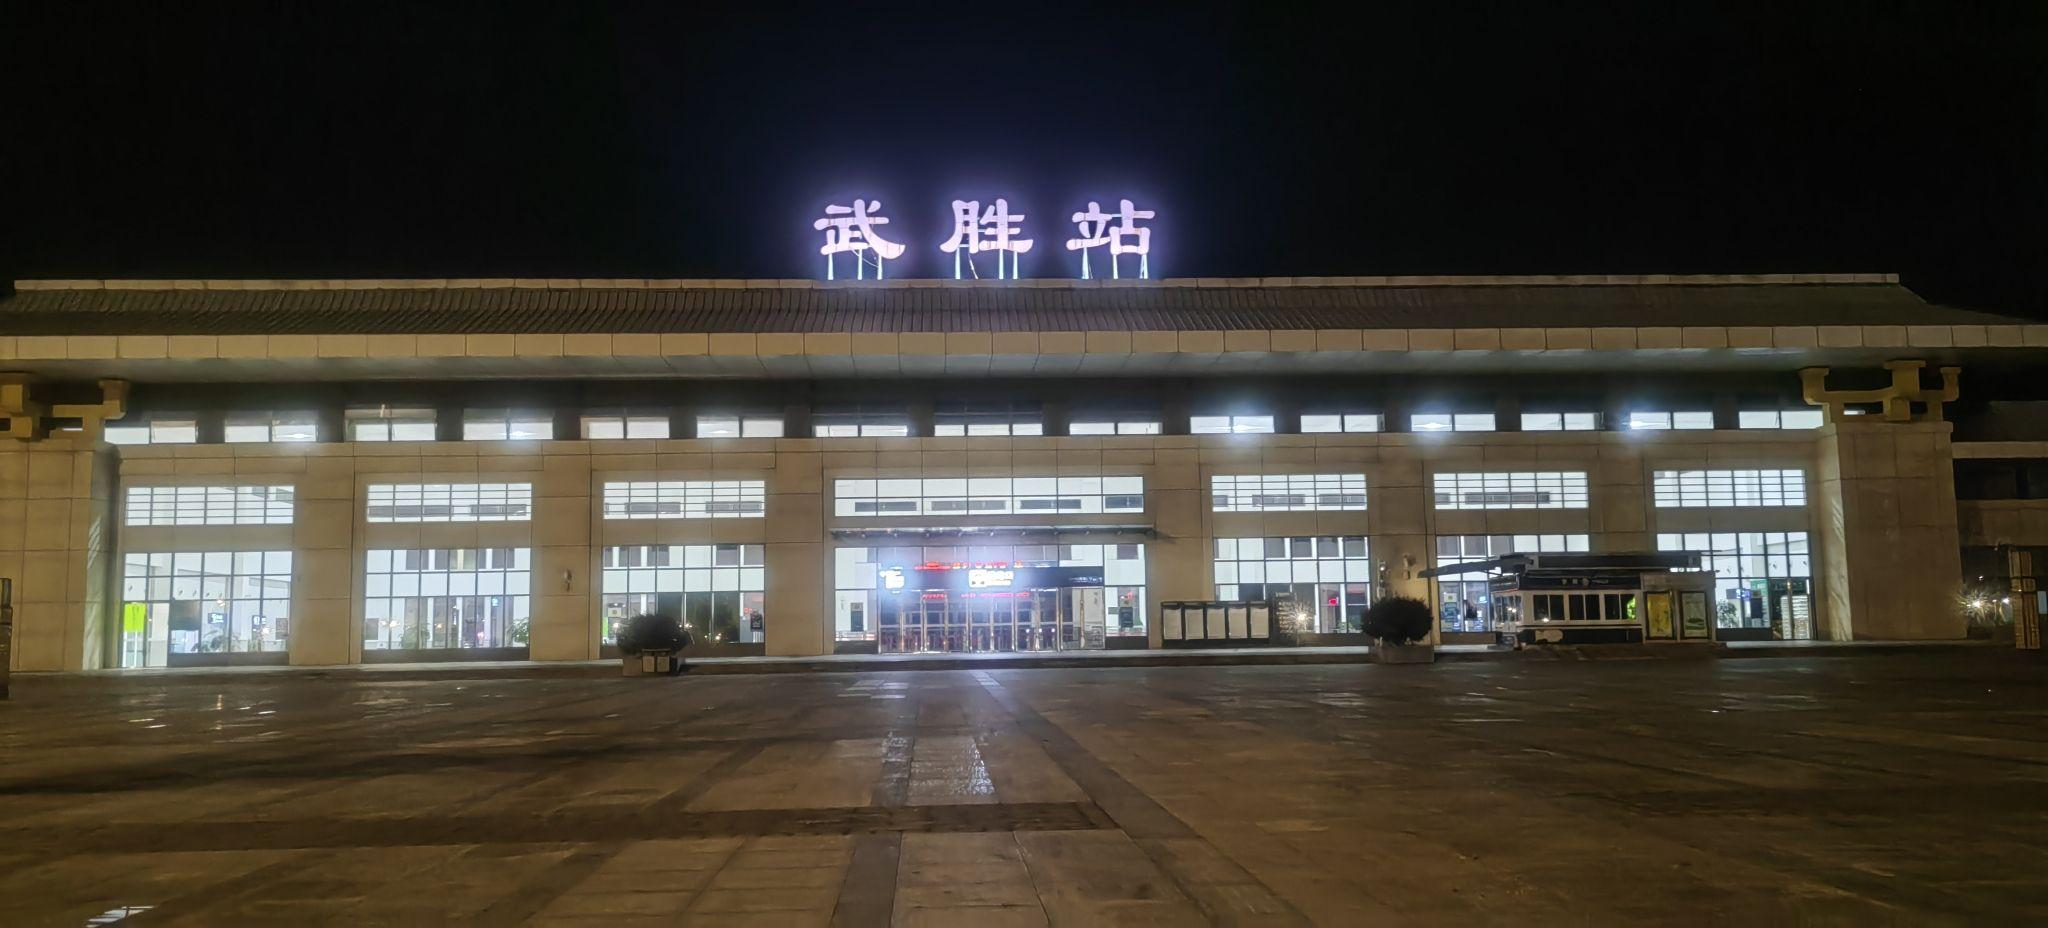
地标名称：武胜站
所在城市：广安市·武胜县